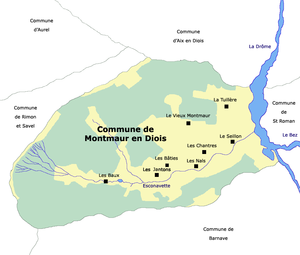
Carte de Montmaur en Diois
Montmaur-en-Diois est une commune française située dans le département de la Drôme en région Auvergne-Rhône-Alpes, au cœur du Diois, entre Die et Luc-en-Diois. Ses habitants, les Montmaurois, sont au nombre de 85.